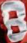
Number: 8